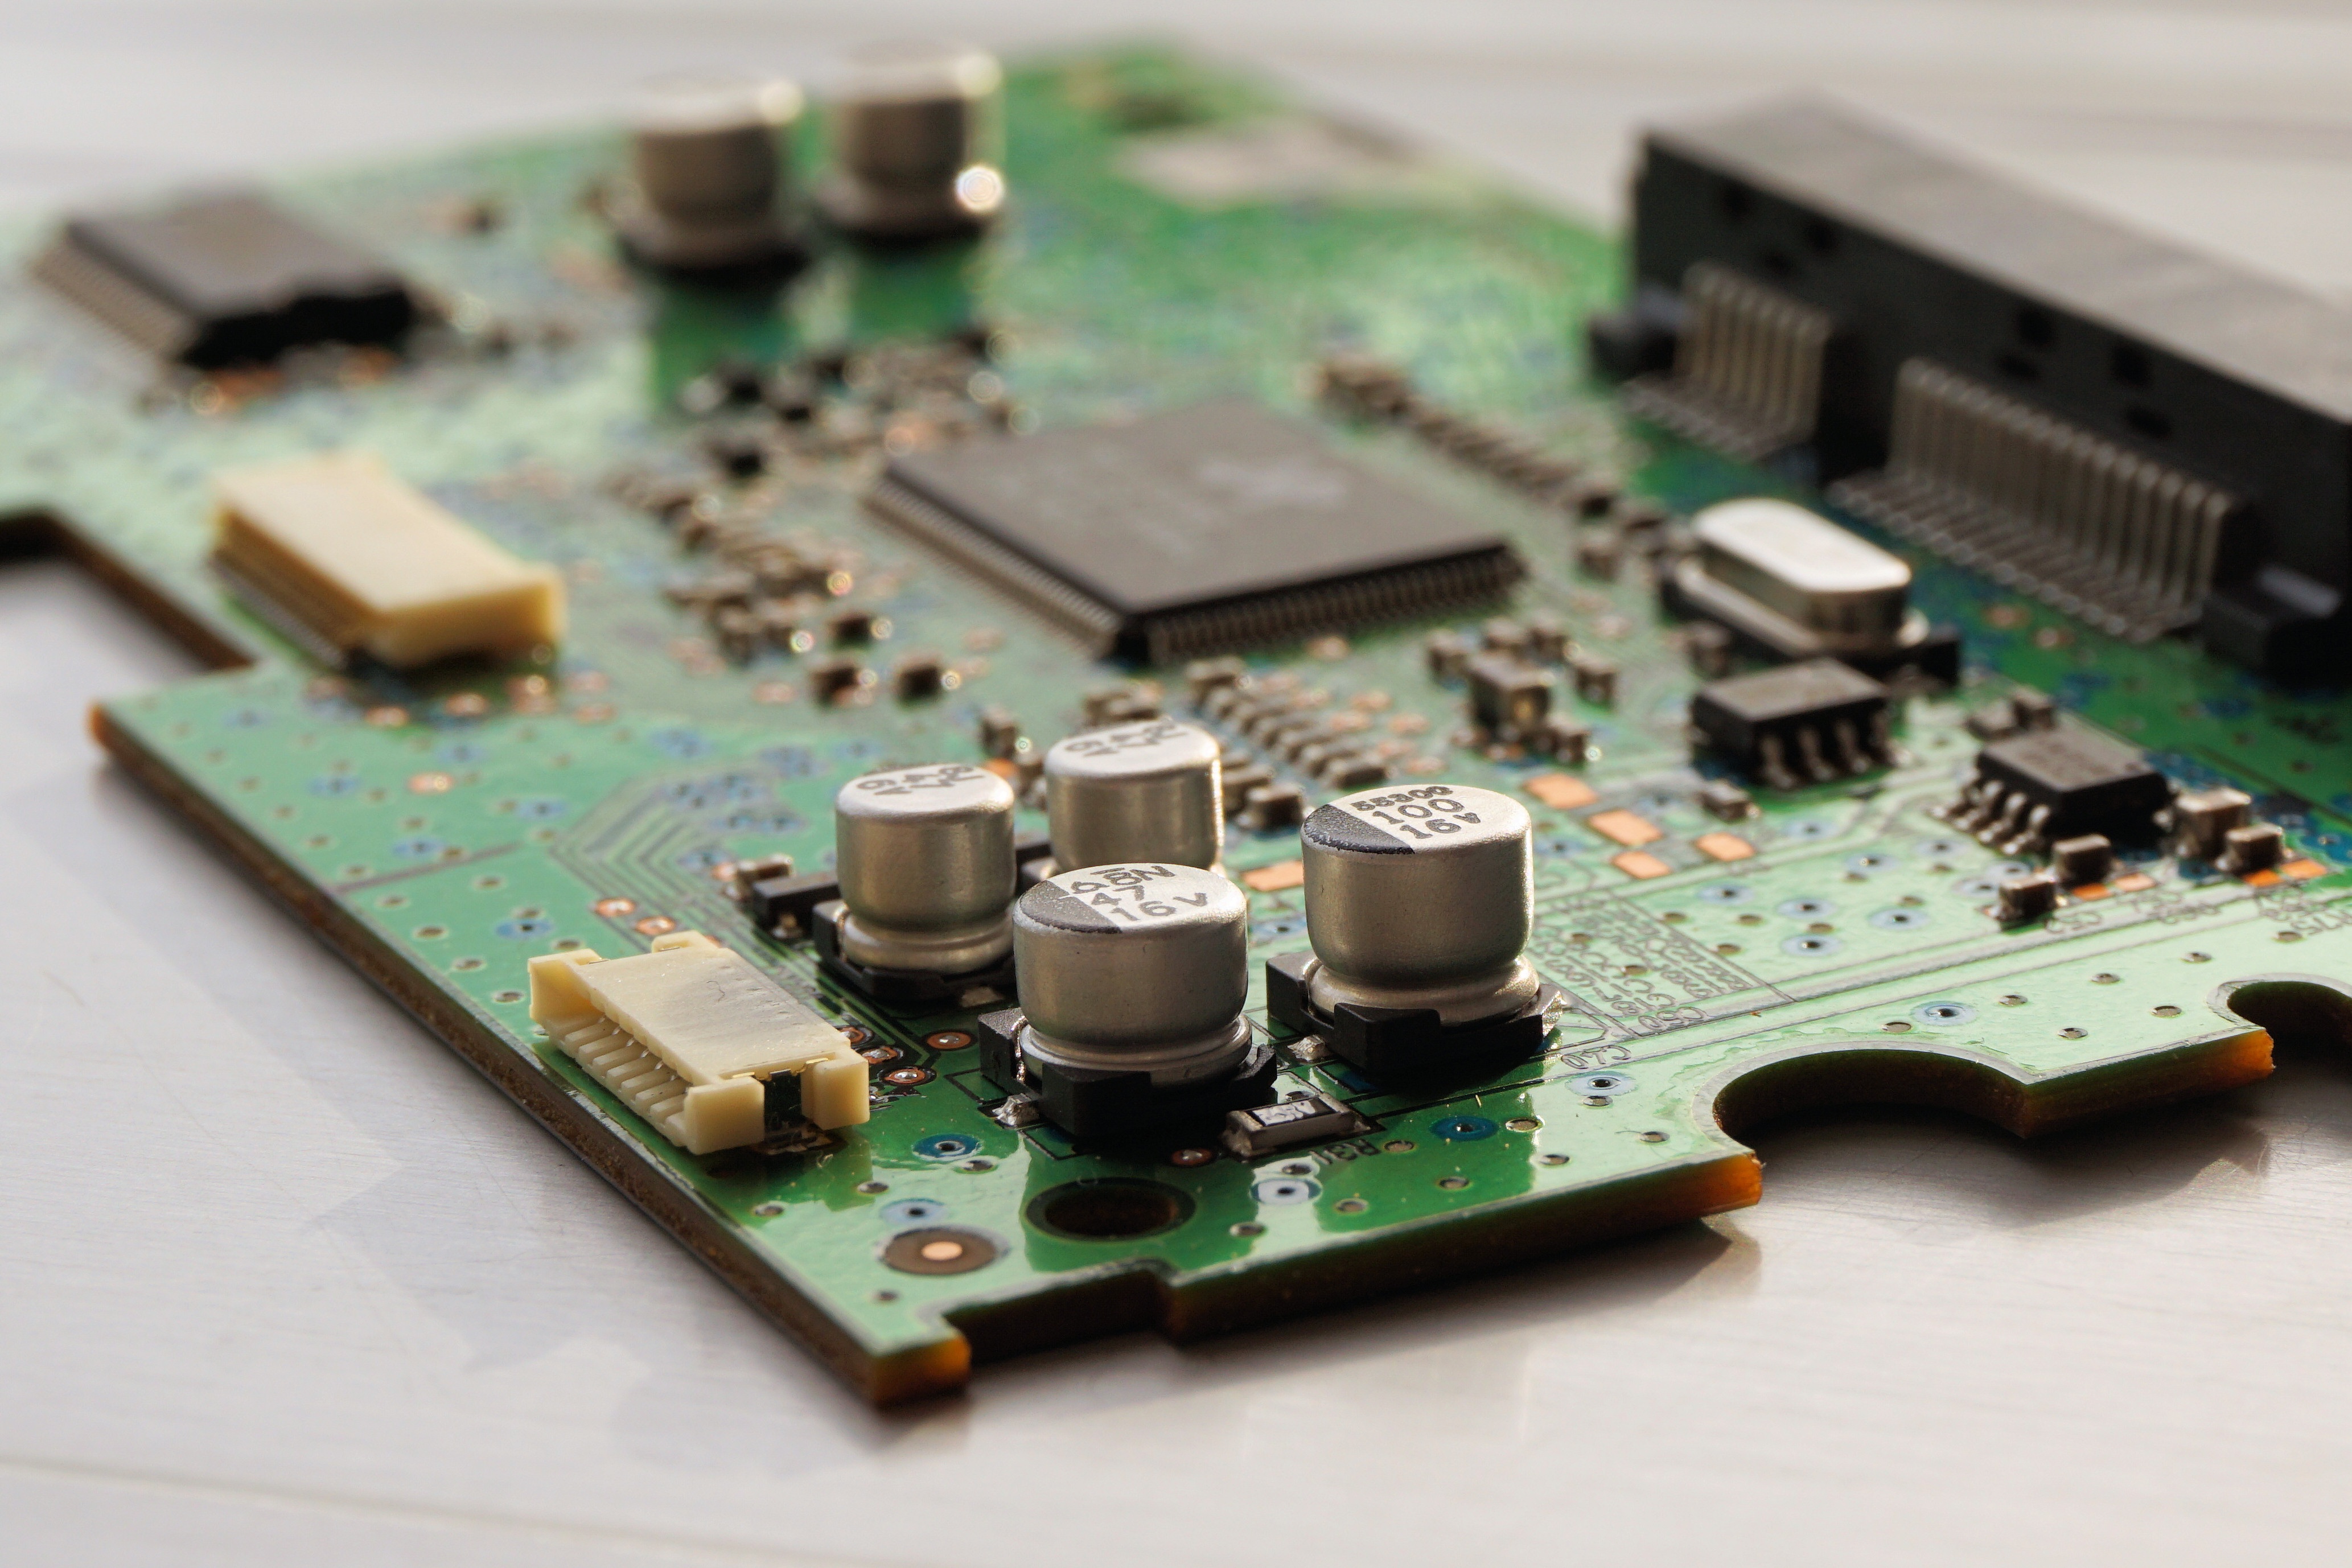
computer, board, technology, line, gadget, trace, electronics, digital, hardware, it, information, circuits, data, chip, printed circuit board, motherboard, electrical engineering, computer science, data processing, riser board, microcontroller, solder joint, microprocessor, electronic device, personal computer hardware, display device